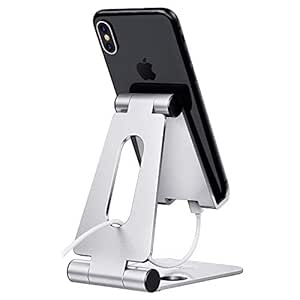
Elv Aluminium Adjustable Mobile Phone Foldable Holder Tabletop Stand Dock Mount for All Smartphones
Category: Electronics
Price: 314 (list price: 1499)
Rating: 4.5 (28,978 ratings)
About this product: Multi-angle adjustable stand: Free rotation of 270 degree viewing angle ensure the perfect angle of view and enhance the audio/video experience|Stylish design: Durable aluminum body, with a sturdy construction, can hold your phone steadily|Enjoy life: It's convenient to cook meals when you learn cooking through video teaching, without worrying about soiling the smartphones|Anti-slip pad: The anti-slip pad works perfect to keep your devices in place while in use and prevent from daily scratches and sliding|Fully foldable: ELV cell phone stand for desk can be fully folded to pocket-size, which will save you plenty of space and make it easy to carry anywhere; Very convenient for daily life|1 year warranty provided by the manufacturer from date of purchase